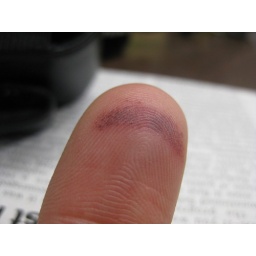
I pinched my finger earlier in the morning between a box spring and the bed frame.